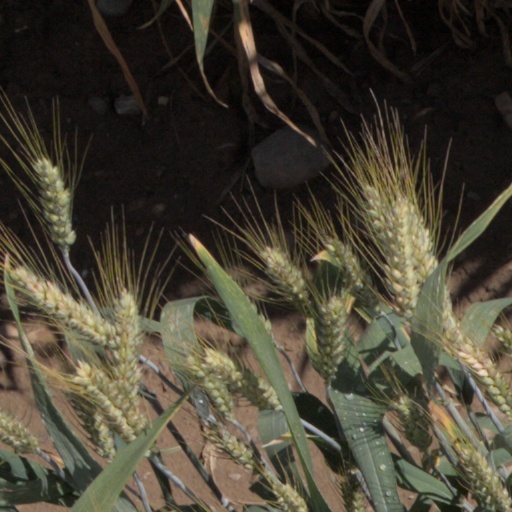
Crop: wheat